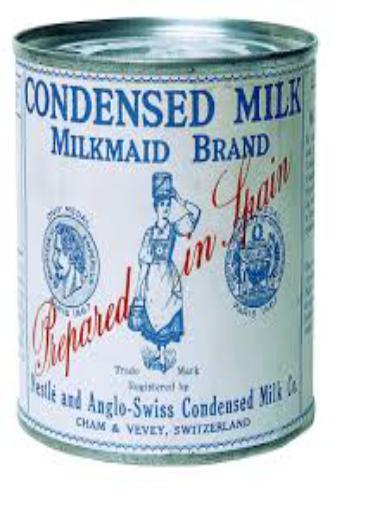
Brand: La Lechera
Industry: Food